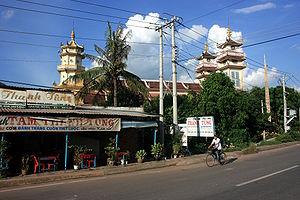
Trảng Bàng est un village du Sud-Ouest du Viêt Nam situé dans la province de Tây Ninh et dans le district dont elle est le chef-lieu, le district de Trảng Bàng.